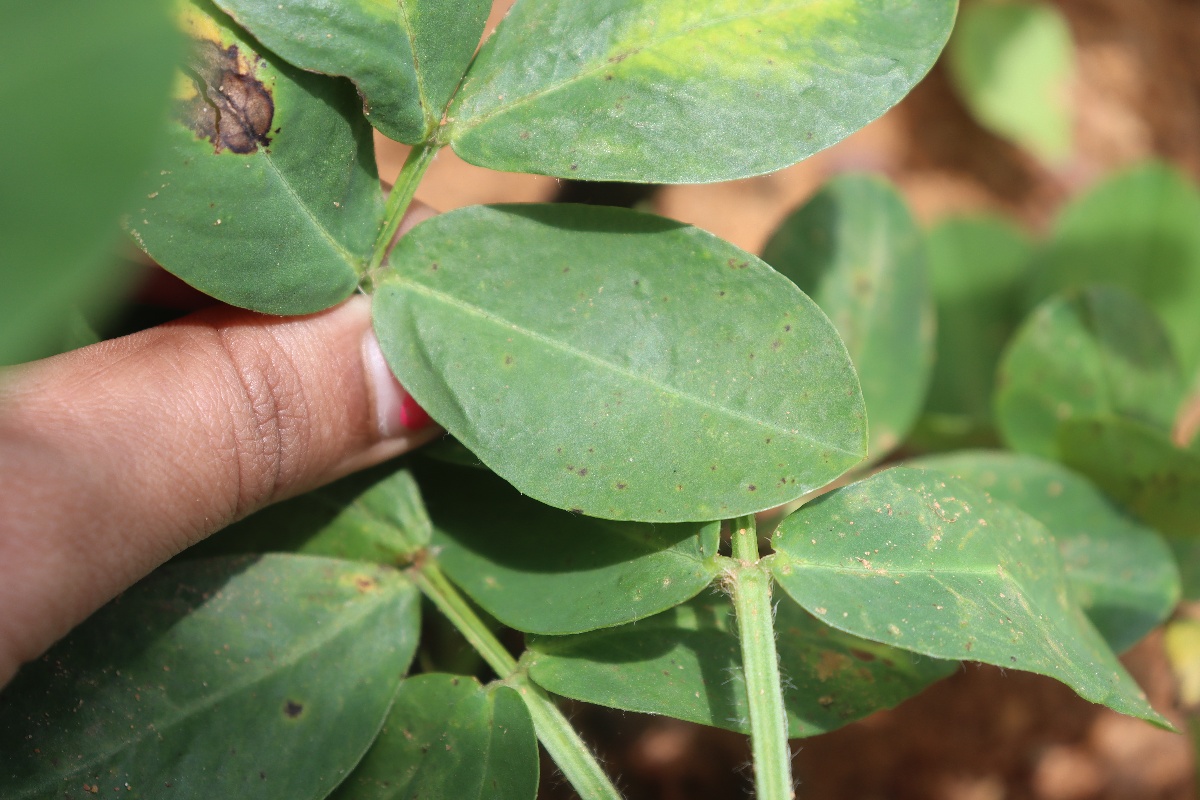
Label: early_leaf_spot